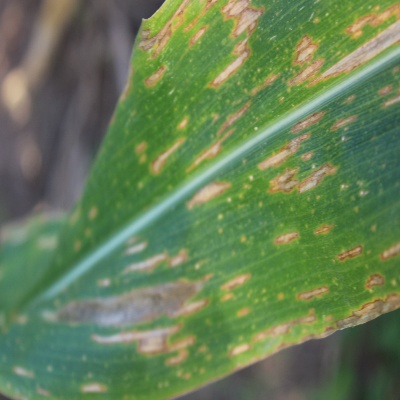
Crop: Maize
Condition: leaf spot